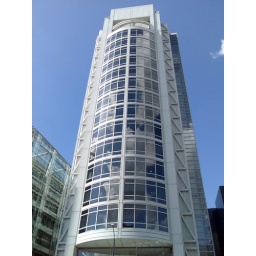
Nice looking new office in Euston road just to the west of Warren St station